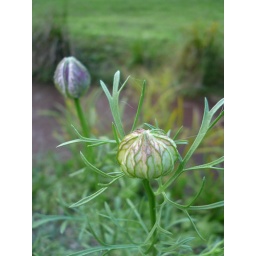
nigella bud in pink and green